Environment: real
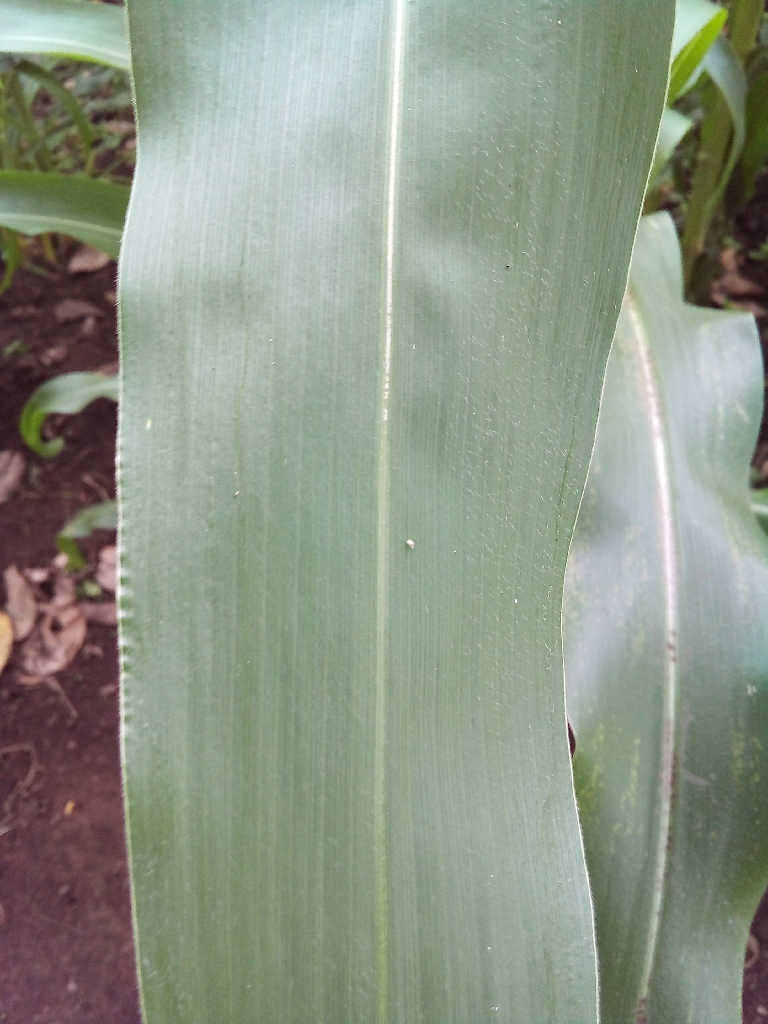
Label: healthy